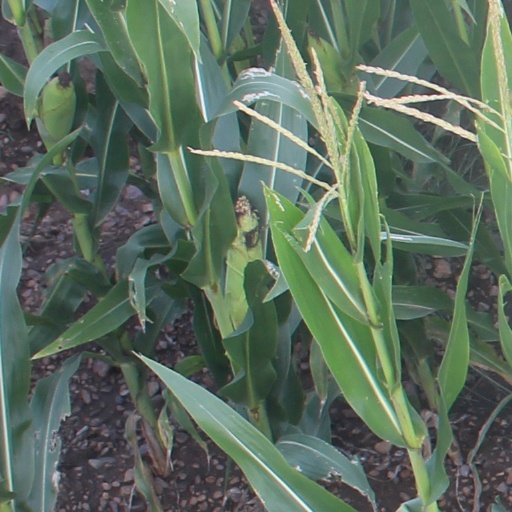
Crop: maize; corn